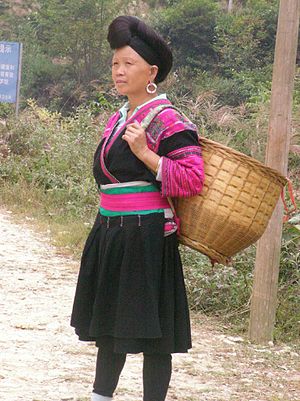
Yao
En kvinde fra Yaofolket. Det er karakteristisk med langt hår opsat i en turbanagtig frisure.
Yao er et af de 56 officielt anerkendte nationale folkegrupper i Folkerepublikken Kina.